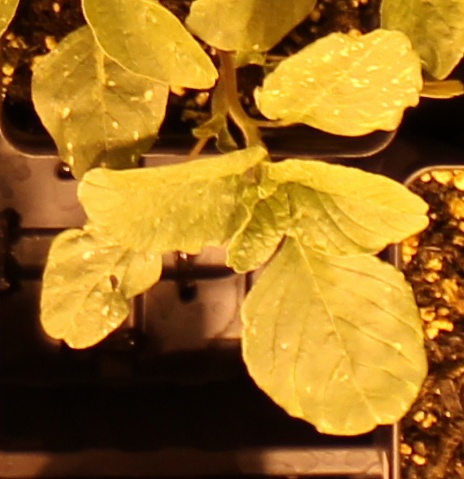
Label: Redroot Pigweed